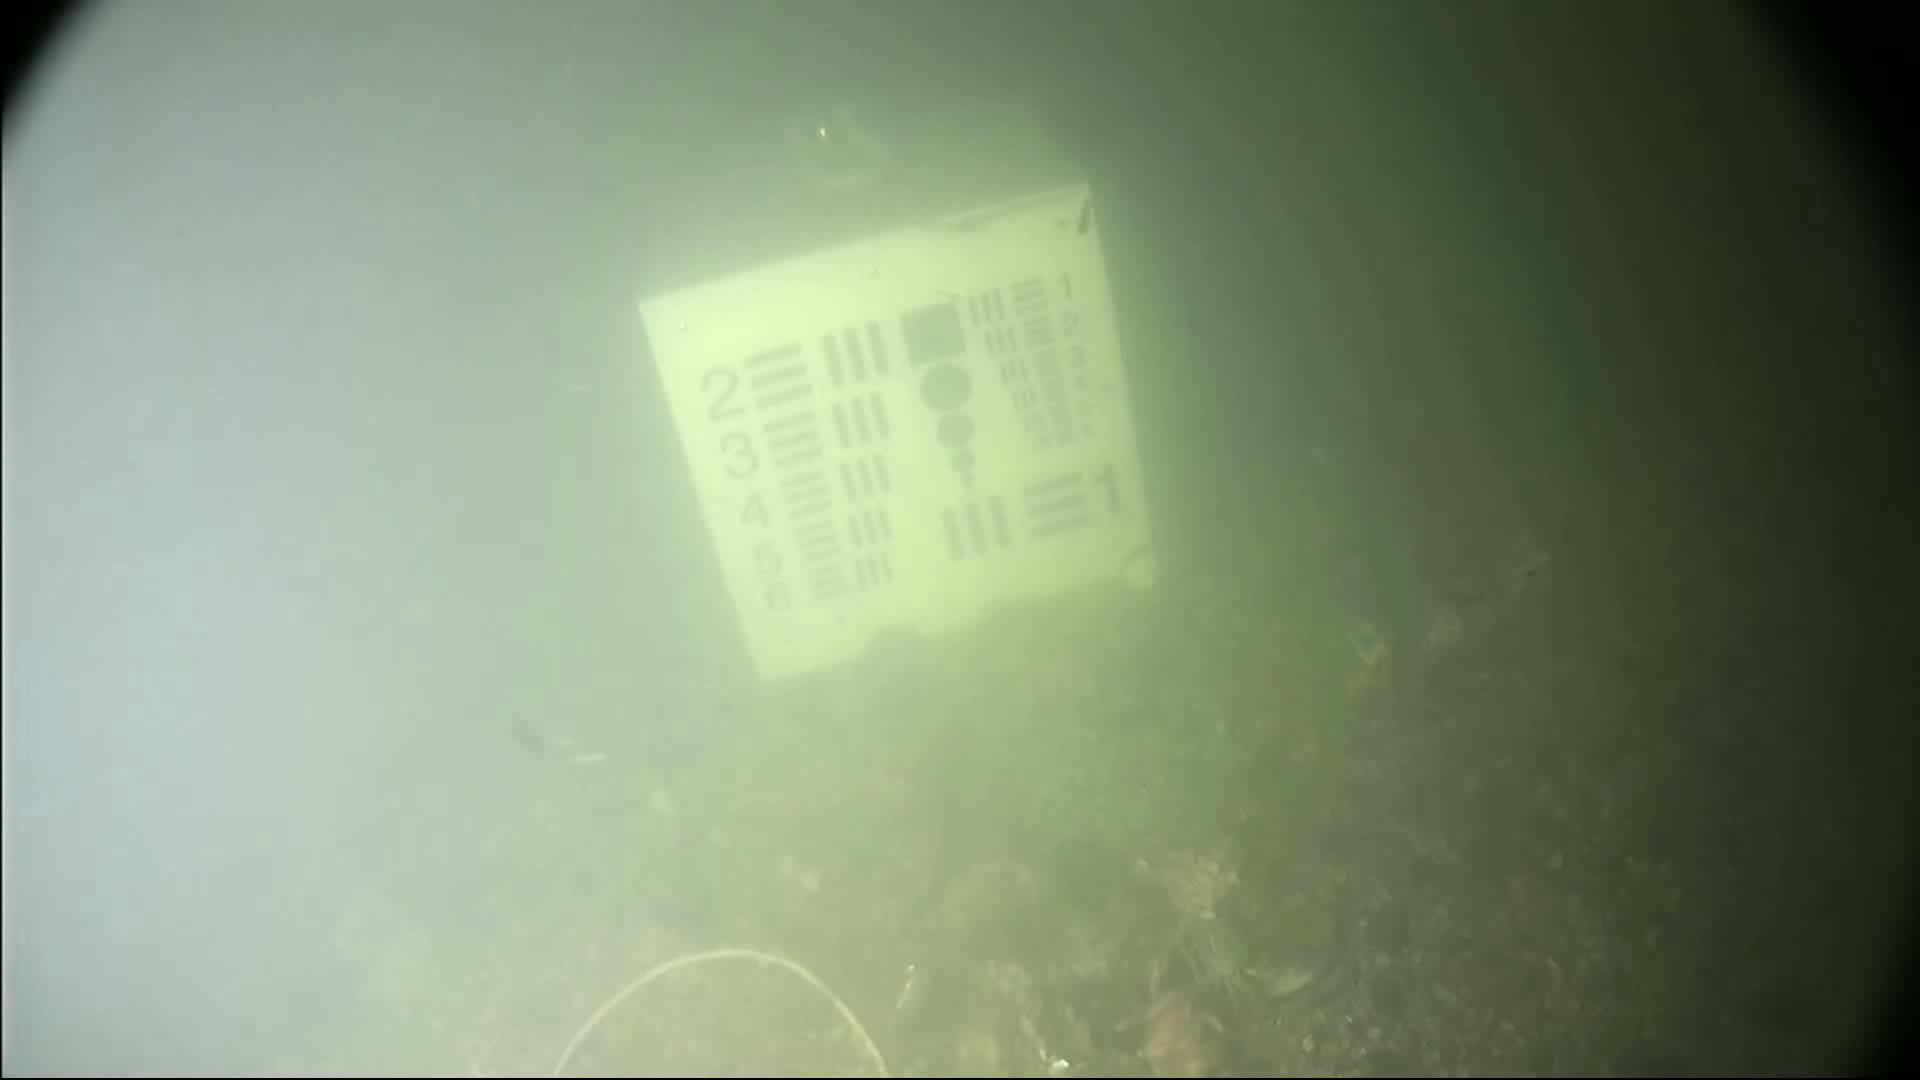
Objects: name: crab